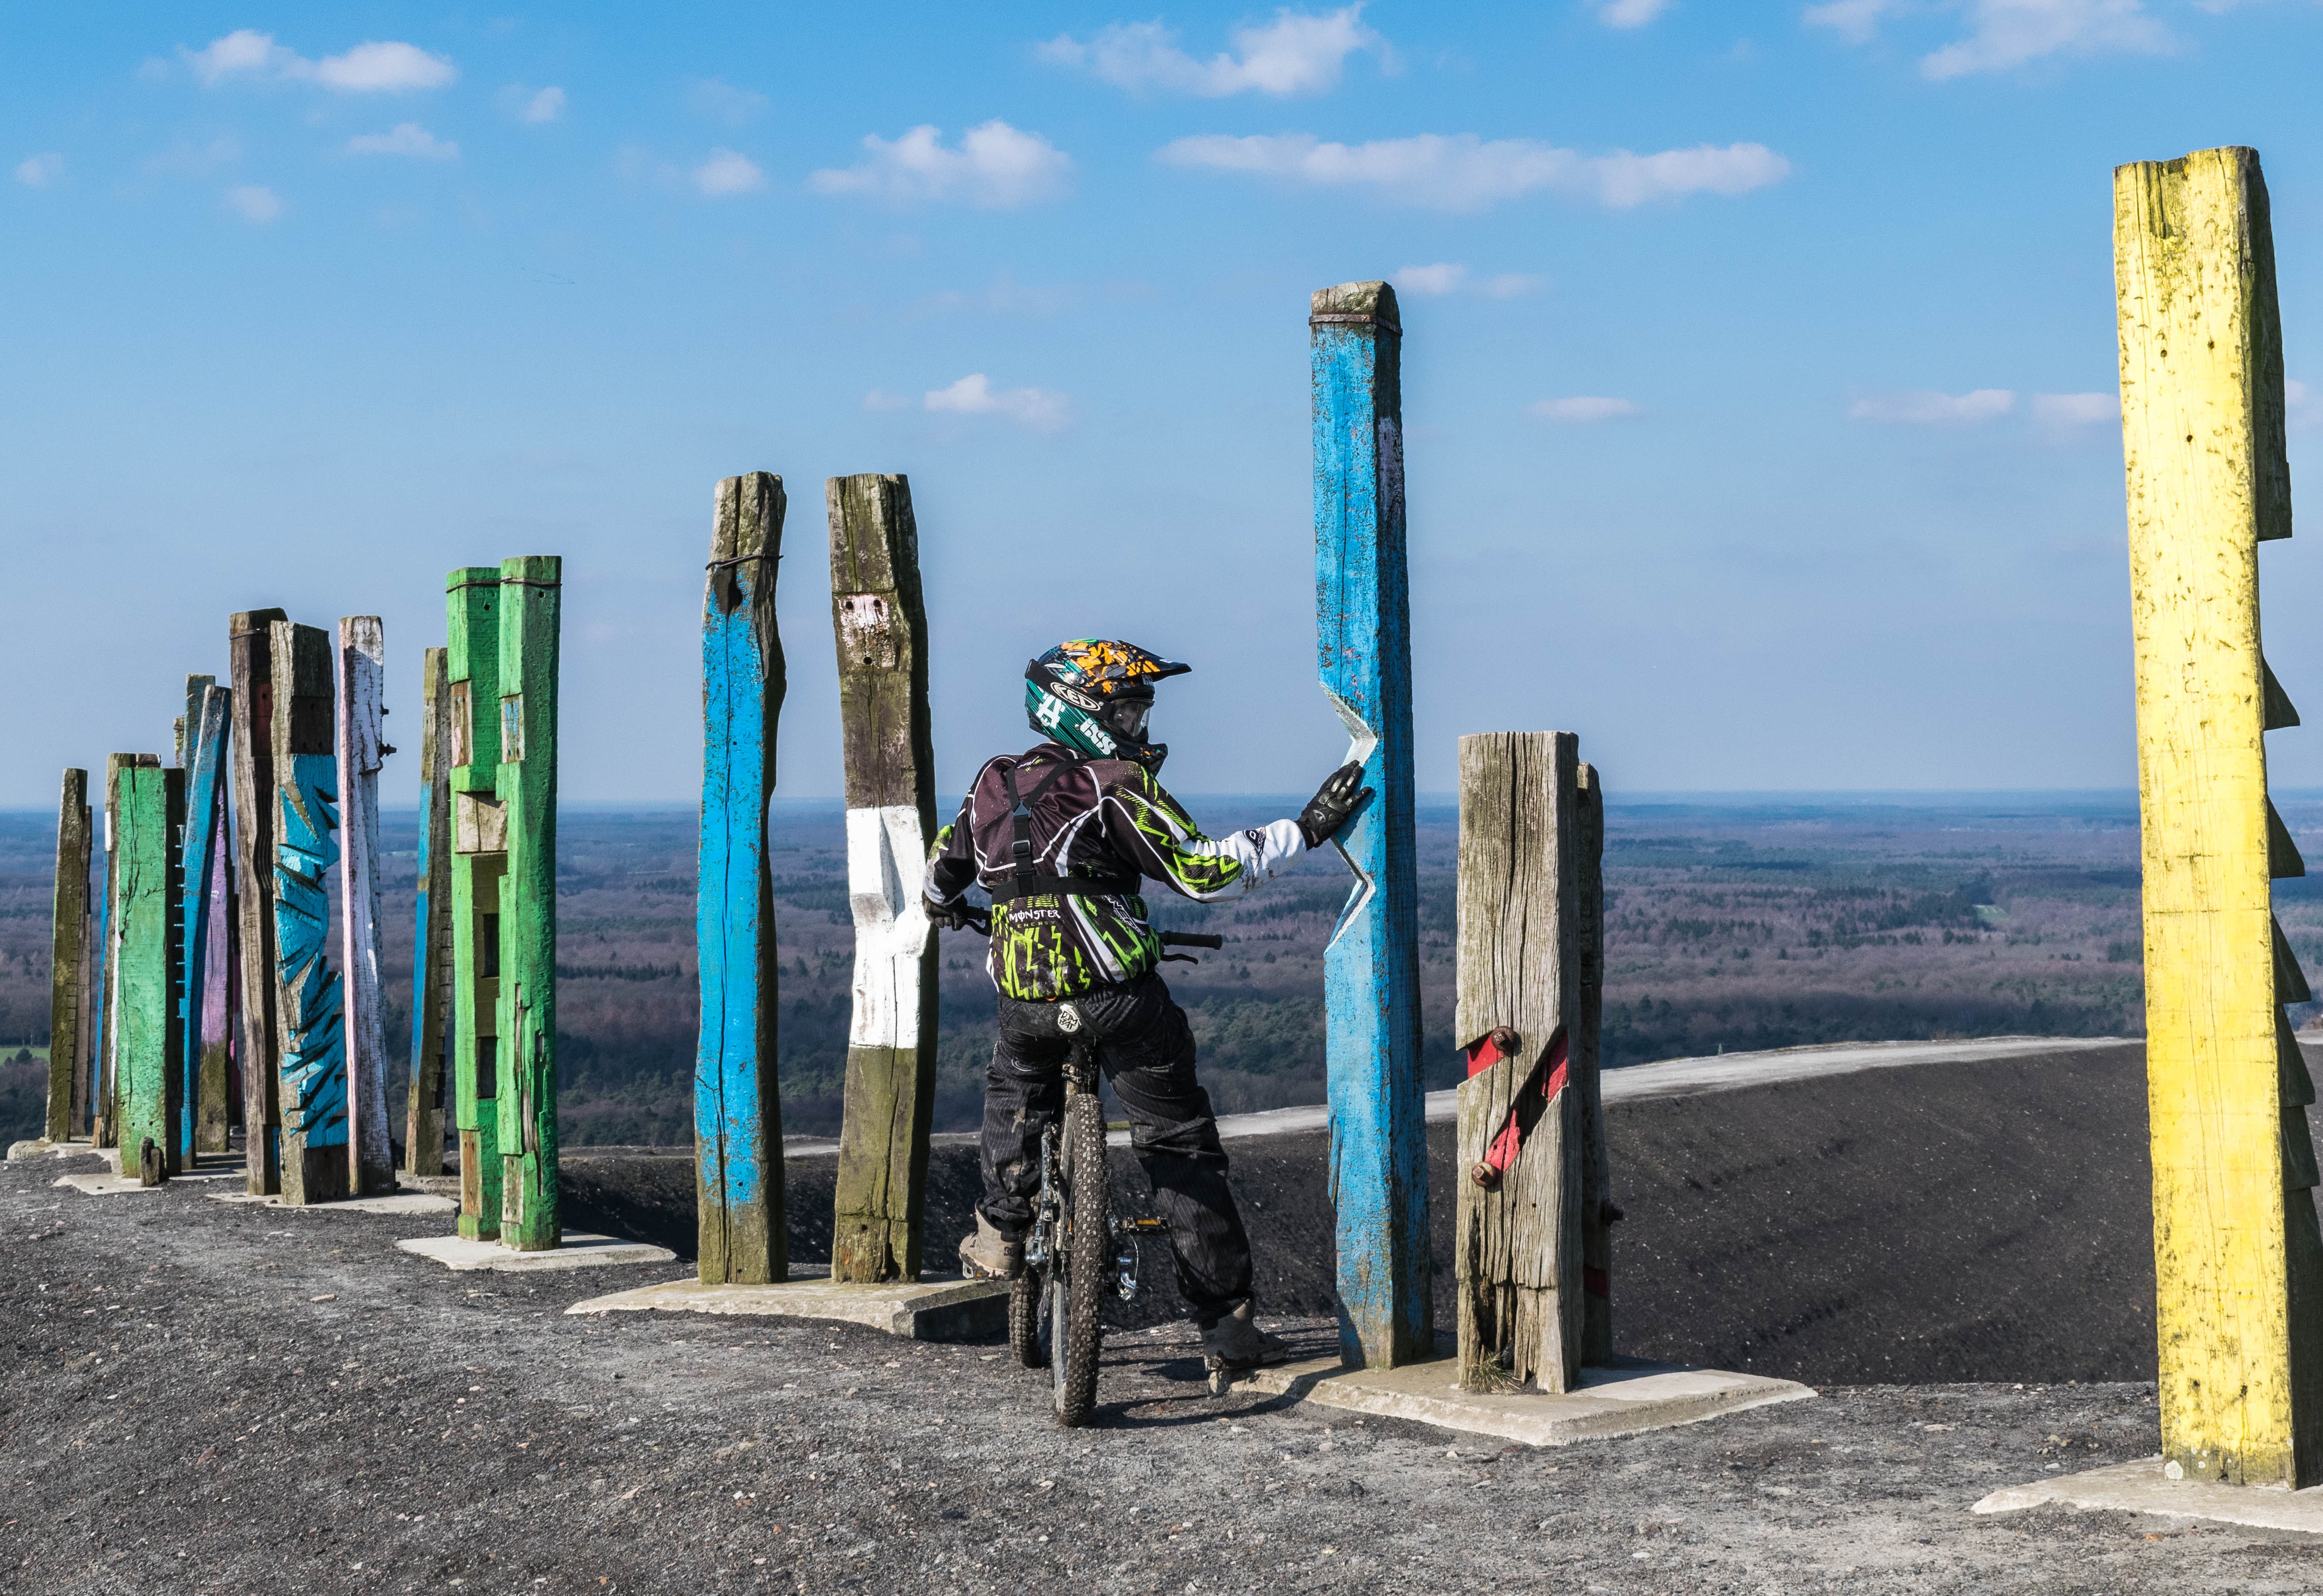
structure, bike, recreation, landmark, rest, sculpture, shooting, sports, playground, break, dump, games, paintball, distant view, outdoor recreation, mountain bikers, totems, sport venue, shooting sport